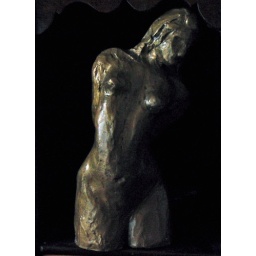
She usually sits in a glass bowl and watches the world go by, very slightly legless.